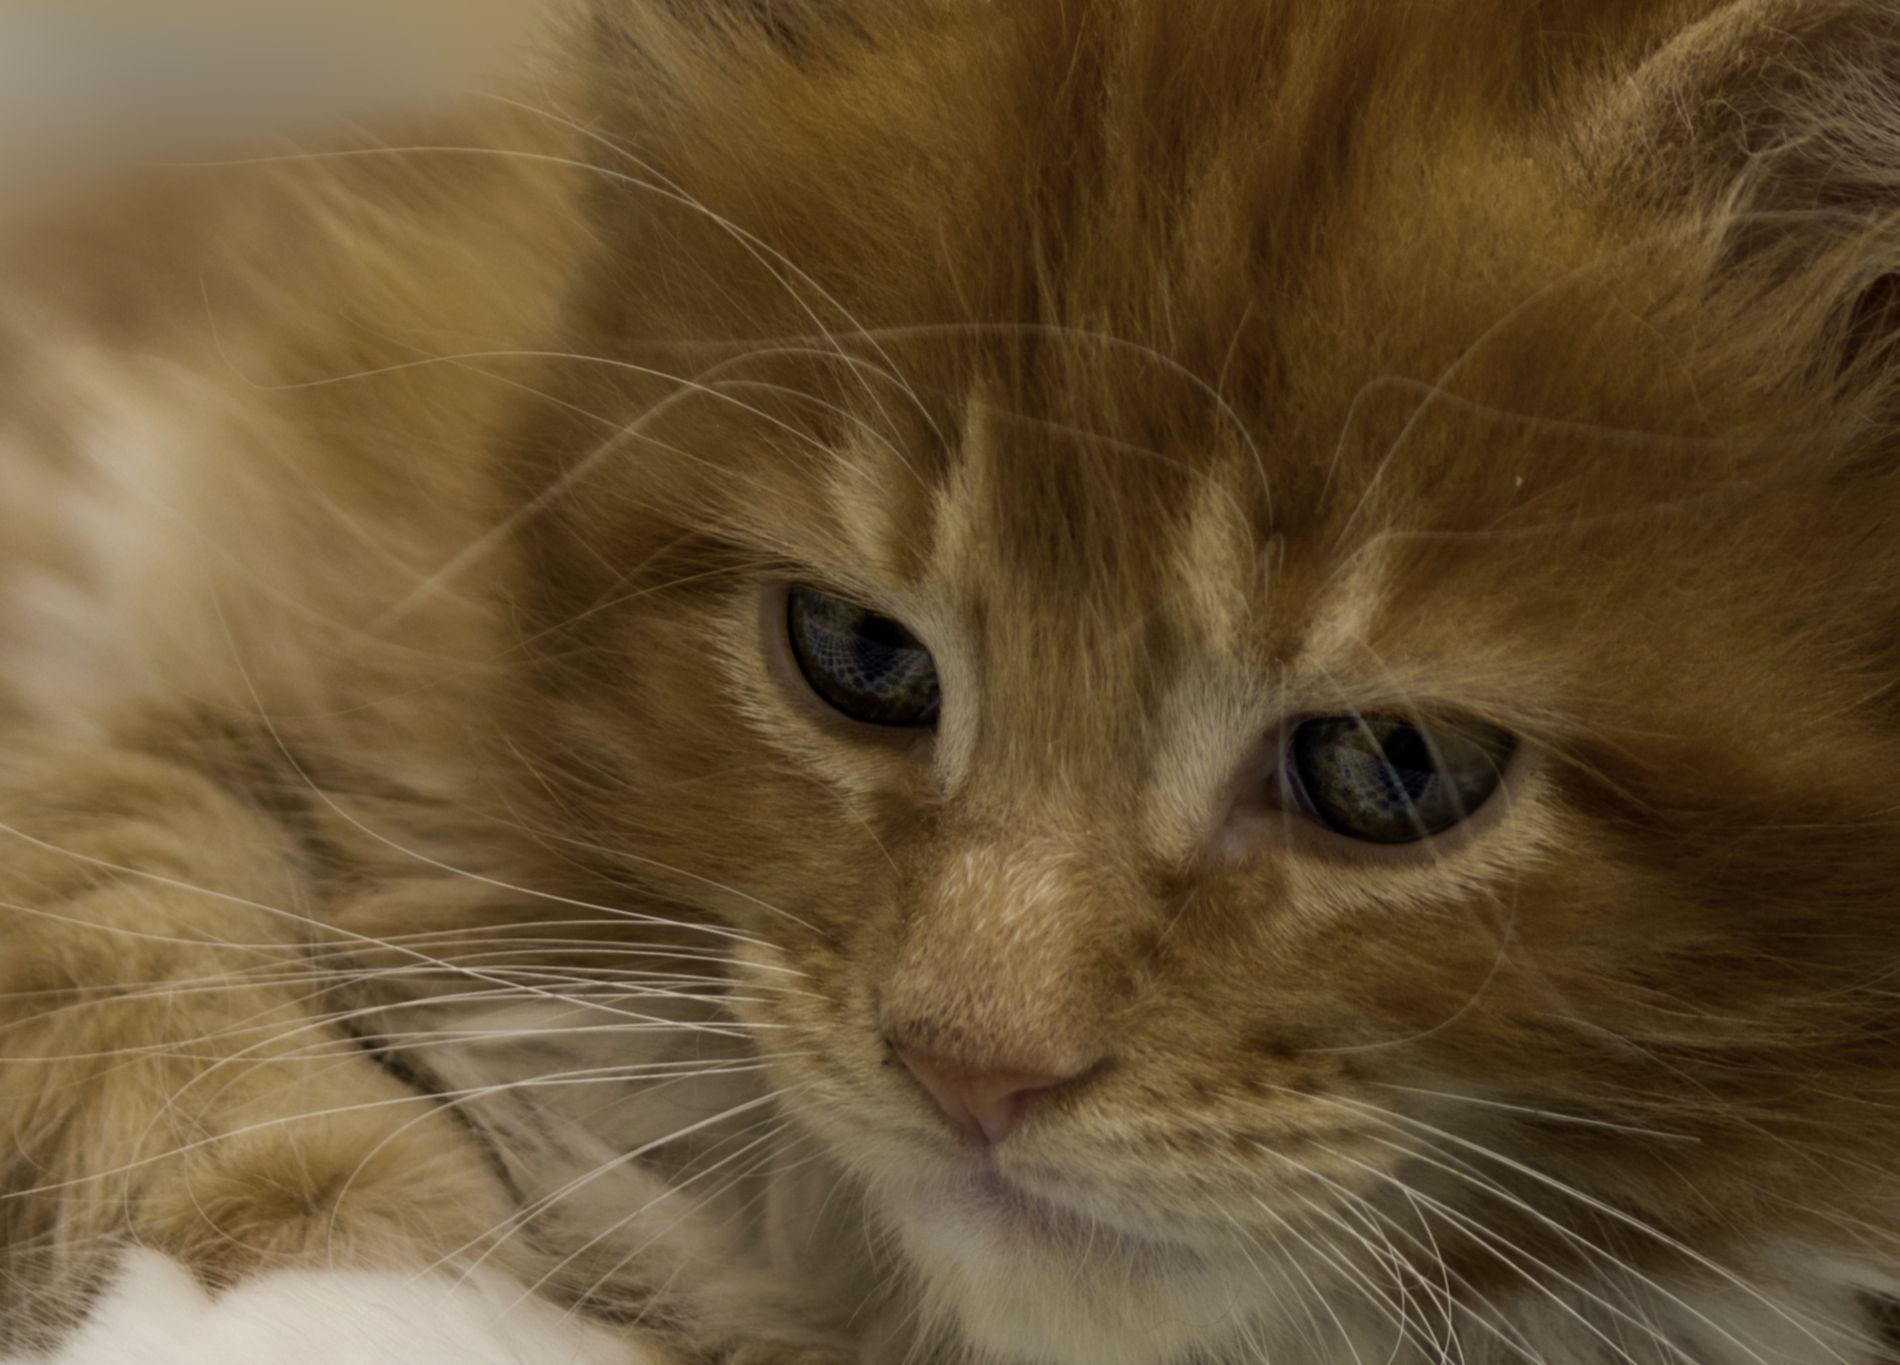
Cute Kitten
A close-up of a kitten with soft fur and white whiskers, resting quietly with sleepy, half-closed eyes.
A slightly top-down angle, this warm-toned image evokes tenderness and calm. Soft golden-brown and cream shades dominate the image, enhancing the effect kitten’s drowsy mood.
Labels: Animal, Cat, Kitten, Mammal, Pet, Manx, Abyssinian, Background
Camera: Canon Canon EOS 600D
Lens: EF-S55-250mm f/4-5.6 IS, Canon EF-S 55-250mm f/4-5.6 IS
Aperture: F4.5
Exposure: 1/200 sec
ISO: 100
Focal length: 79.0 mm